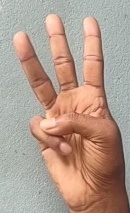
ASL sign: W